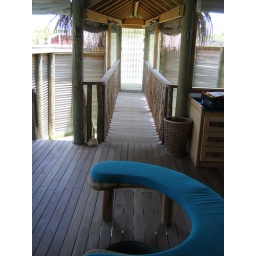
038 View-light to the fish below the villa; walkway to the shower; water garden to left